2008 Ana Ivanovic tennis season

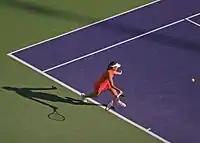
Ivanovic returning serve at Pacific Life Open.

Ivanovic was once again seeded first after being first seed already in Doha. Playing her first match at Pacific Life Open against number 77 Raluca Olaru, she had to give her best to get through inspired opponent and she eventually recovered from second set loss with 6–0 in the third set, winning after nearly two hours. Though her next opponent was 31st seed, Tathiana Garbin, Ivanovic had better time on court now, as she lost three games in first set and bageled for the fifth time in a season in second set. In round of 16 another Italian, Francesca Schiavone, awaited. Thirteenth seed Schiavone started better, cruising through first set losing just two games. However, after managing to win the second set 7–5, she cruised herself through the third set, losing two games. In the quarterfinals, she faced one spot better ranked player, Vera Zvonareva, at number 21. But Ivanovic showed that ranking is not the most important thing that matters, as she beat her a lot easier, losing just five games to reach first semifinal in Indian Wells, enhancing previous best result of quarterfinals. Facing top 10 opponent for the fifth time in a season and world number 4 in Jelena Janković, Ivanovic won in straight sets to reach first final of Indian Wells Masters. Ivanovic improved head-to-head record to 5−1 against Janković. In the final she played against Svetlana Kuznetsova, the final contested of first and second seed. Ivanovic won 6–4, 6–3 to win third Tier I title, the biggest after Grand Slam. This was her first title of 2008. Also, as Indian Wells is called "The fifth Grand Slam", and as Ivanovic didn't won any Grand Slam at the moment, this was her biggest title at that moment. She also improved to convincing head-to-head with Kuznetsova, the same as with Janković, 5−1.